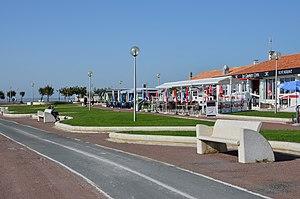
Piste cyclable, pelouses et terrases, la Grande Côte, Saint-Palais-sur-Mer, Charente-Maritime, France.
La voie verte de Ronce-les-Bains à Saint-Palais-sur-Mer est un aménagement cyclable d’une longueur de 29 kilomètres situé en Charente-Maritime, en région Nouvelle-Aquitaine, dans le Sud-Ouest de la France. Aménagé en site propre et en voie verte entre Ronce-les-Bains, une station balnéaire dépendant de la ville de La Tremblade, et Saint-Palais-sur-Mer, banlieue résidentielle de Royan, il s’agit d’un tronçon de la véloroute européenne EuroVelo 1, ou « Vélodyssée », qui va de la Norvège au Portugal.